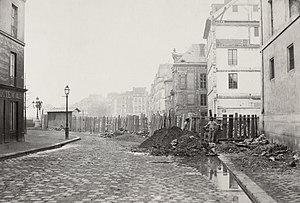
La rue de Sully est une voie du 4ᵉ arrondissement de Paris, en France.